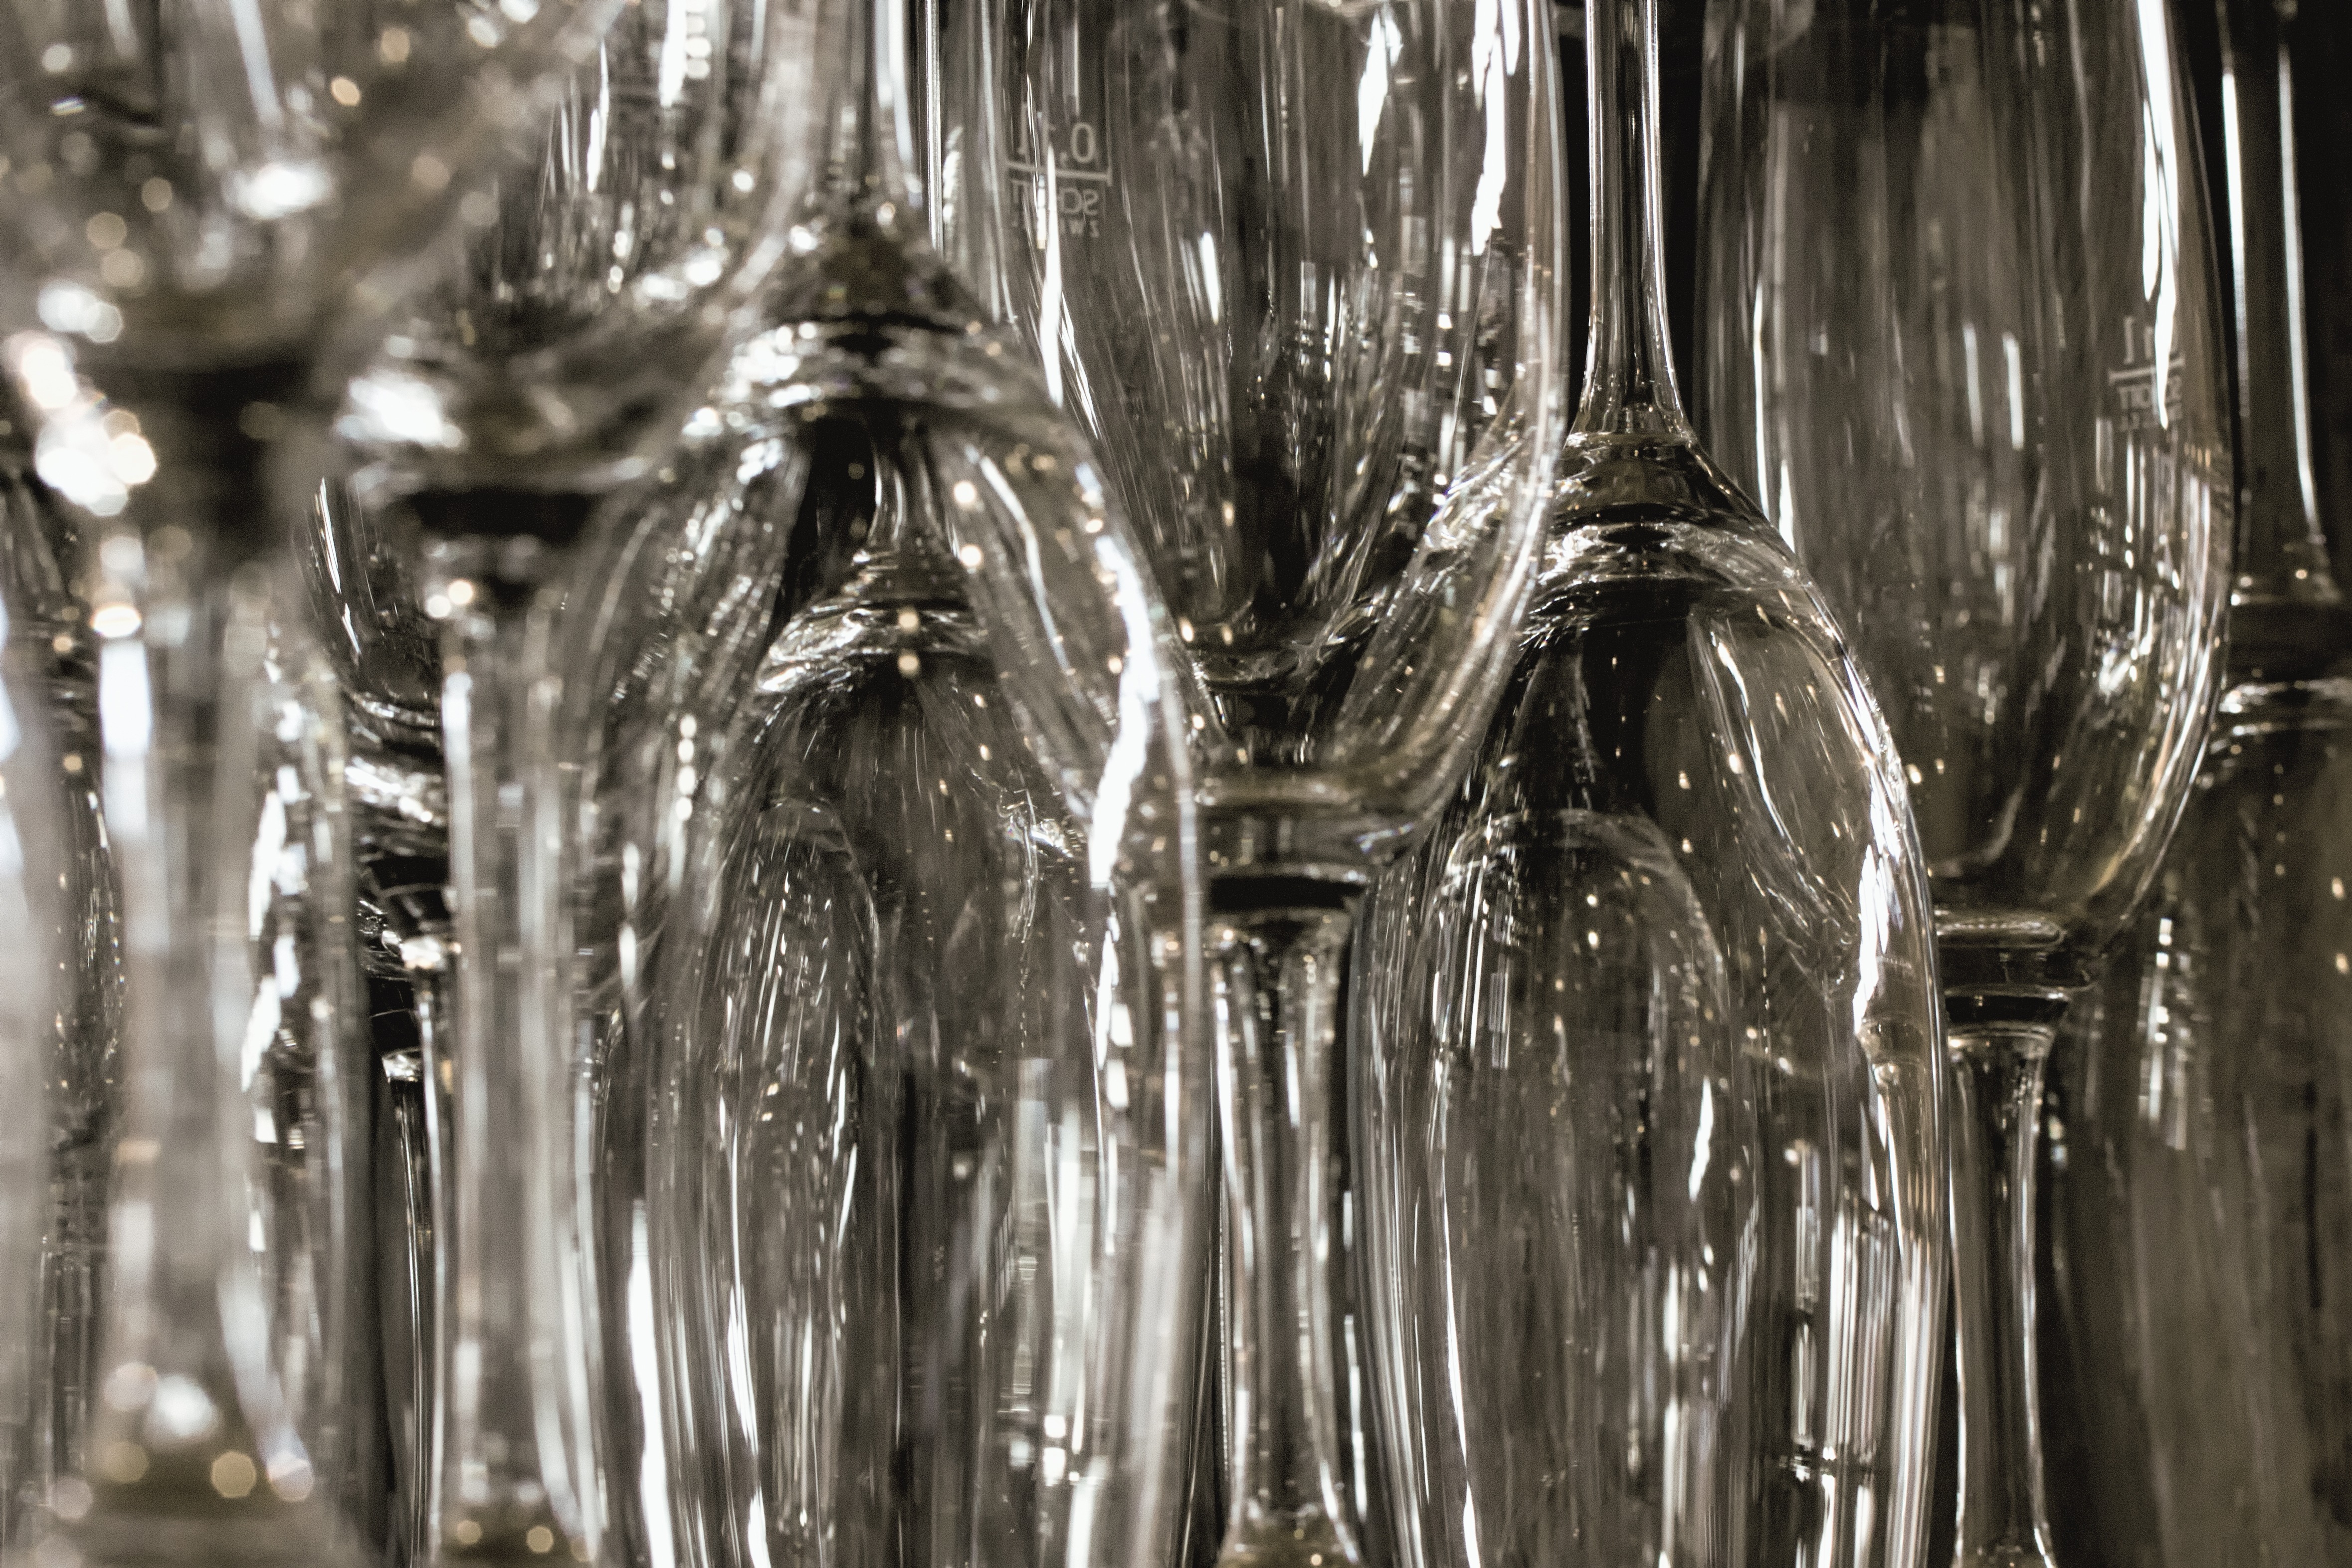
water, branch, black and white, wine, glass, restaurant, ice, drink, bottle, glass bottle, glasses, icicle, freezing, champagne glasses, drinkware, champagne stemware